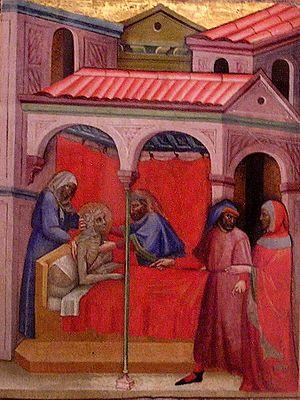
Olivuccio di Ciccarello est un peintre italien qui fut actif entre la fin du XIVᵉ et le début du XVᵉ siècle.